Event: Nepal Earthquake
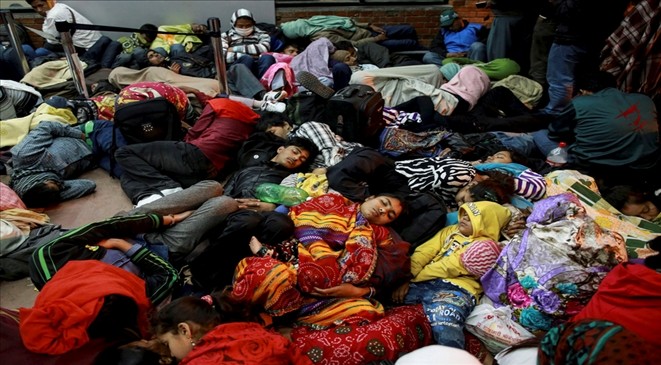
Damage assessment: damage